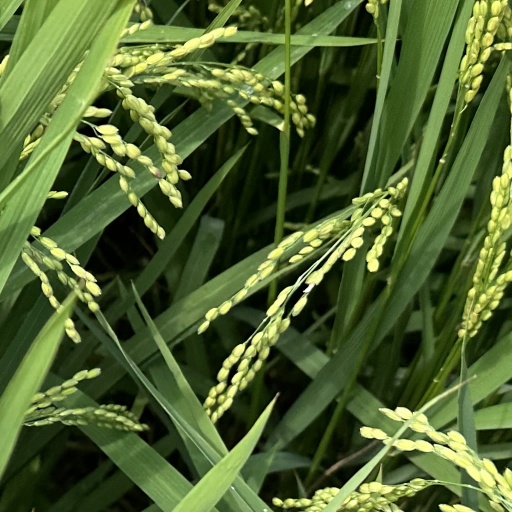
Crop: rice